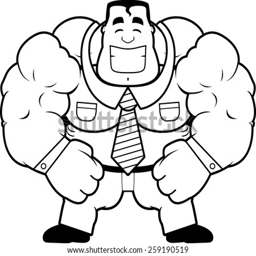
a cartoon illustration of a muscular businessman smiling .